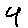
Label: 4